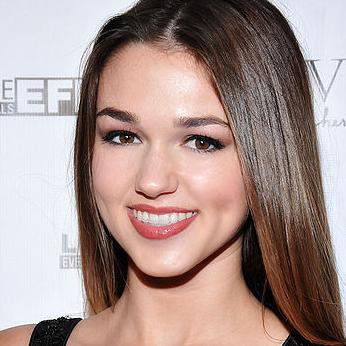
Age: 16